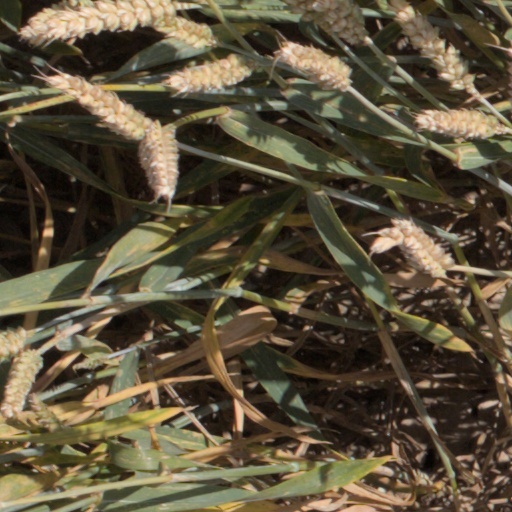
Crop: wheat